Till Eulenspiegel

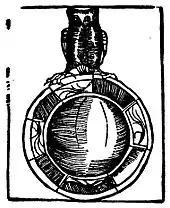
Owl-and-mirror rebus from the depiction of Eulenspiegel's tombstone and epitaph in the 1515 edition (fol. 130).

The literal translation of the High German name "Eulenspiegel" is "owl-mirror" (hence "owle-glasse"). It is both innocuous and indicative of his character and has been explained as a garbled form of an expression for "wipe-the-arse".